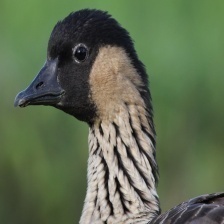
Species: HAWAIIAN GOOSE
Scientific name: BRANTA SANDVICENSIS
ImageNet parent category: goose